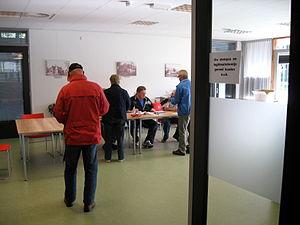
Les élections législatives néerlandaises de 2012 se tiennent le 12 septembre, dans le but d'élire les 150 représentants de la trente-sixième législature de la Seconde Chambre des États généraux.